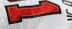
Number: 1